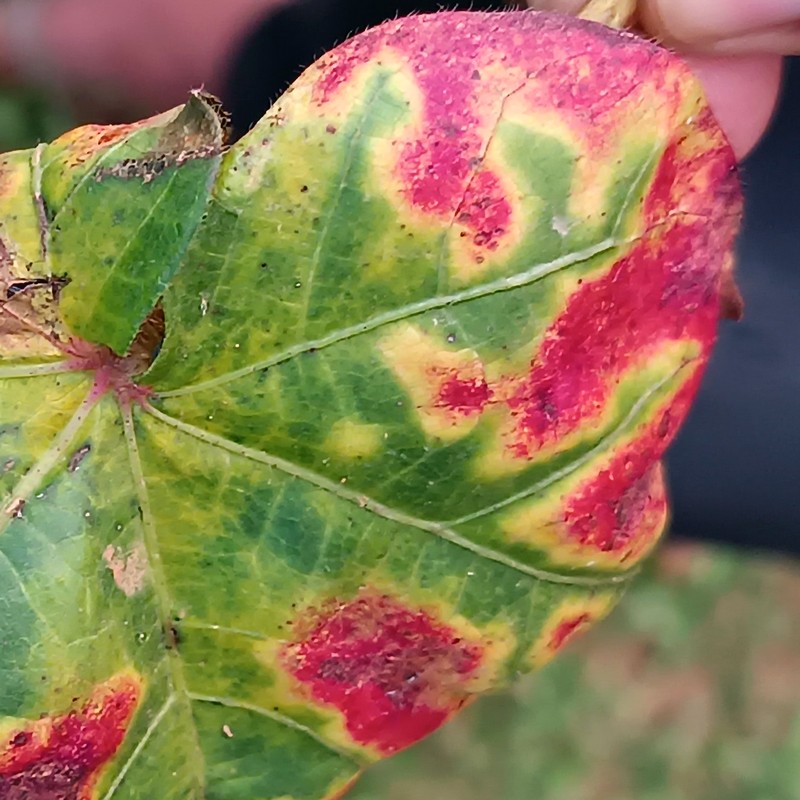
Label: Leaf Redding